HMS Imperieuse (1805)

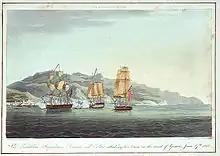
"The Leviathan, Imperieuse, Curacoa, and Eclair attacking two towns on the coast of Genoa, June 27th 1812"

"Imperieuse" returned to Plymouth on 19 March 1809 and was ordered to depart again just 10 days later to join Admiral Lord Gambier's blockading squadron at Basque Roads, France. A French fleet lay at anchor in the narrow roadstead and the British Admiralty sought to destroy it by means of a fire ship attack planned and executed by Cochrane. Arriving at Basque Roads on 3 April Cochrane took "Imperieuse" inshore to reconnoitre the French position and began preparations for an assault against the eleven French ships of the line and two frigates anchored in a narrow channel under the batteries of the Île-d'Aix. On 11 April, three explosion vessels and 20 fire ships were launched against the French position while "Imperieuse", , , and took up position north of the anchorage to receive the crews returning from the fire ships. Although the fire ships inflicted only minor damage, all but two French vessels ran aground in the estuary of the river Charente while attempting to escape the threat.